Performing arts

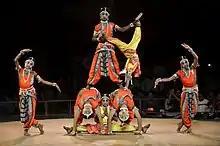
Gotikua folk dance is one of the well known performances performed by all boys group dressed in the Indian ladies attire Saree.

The 19th century was a period of growth for the performing arts for all social classes, technical advances such as the introduction of gaslight to theatres, burlesque, minstrel dancing, and variety theatre. In ballet, women make great progress in the previously male-dominated art.